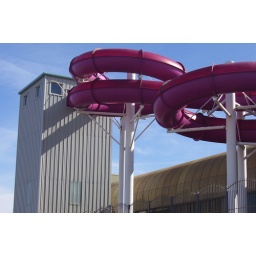
The back of the building is as much an eyesore as the front. Nice colours against the blue sky though.